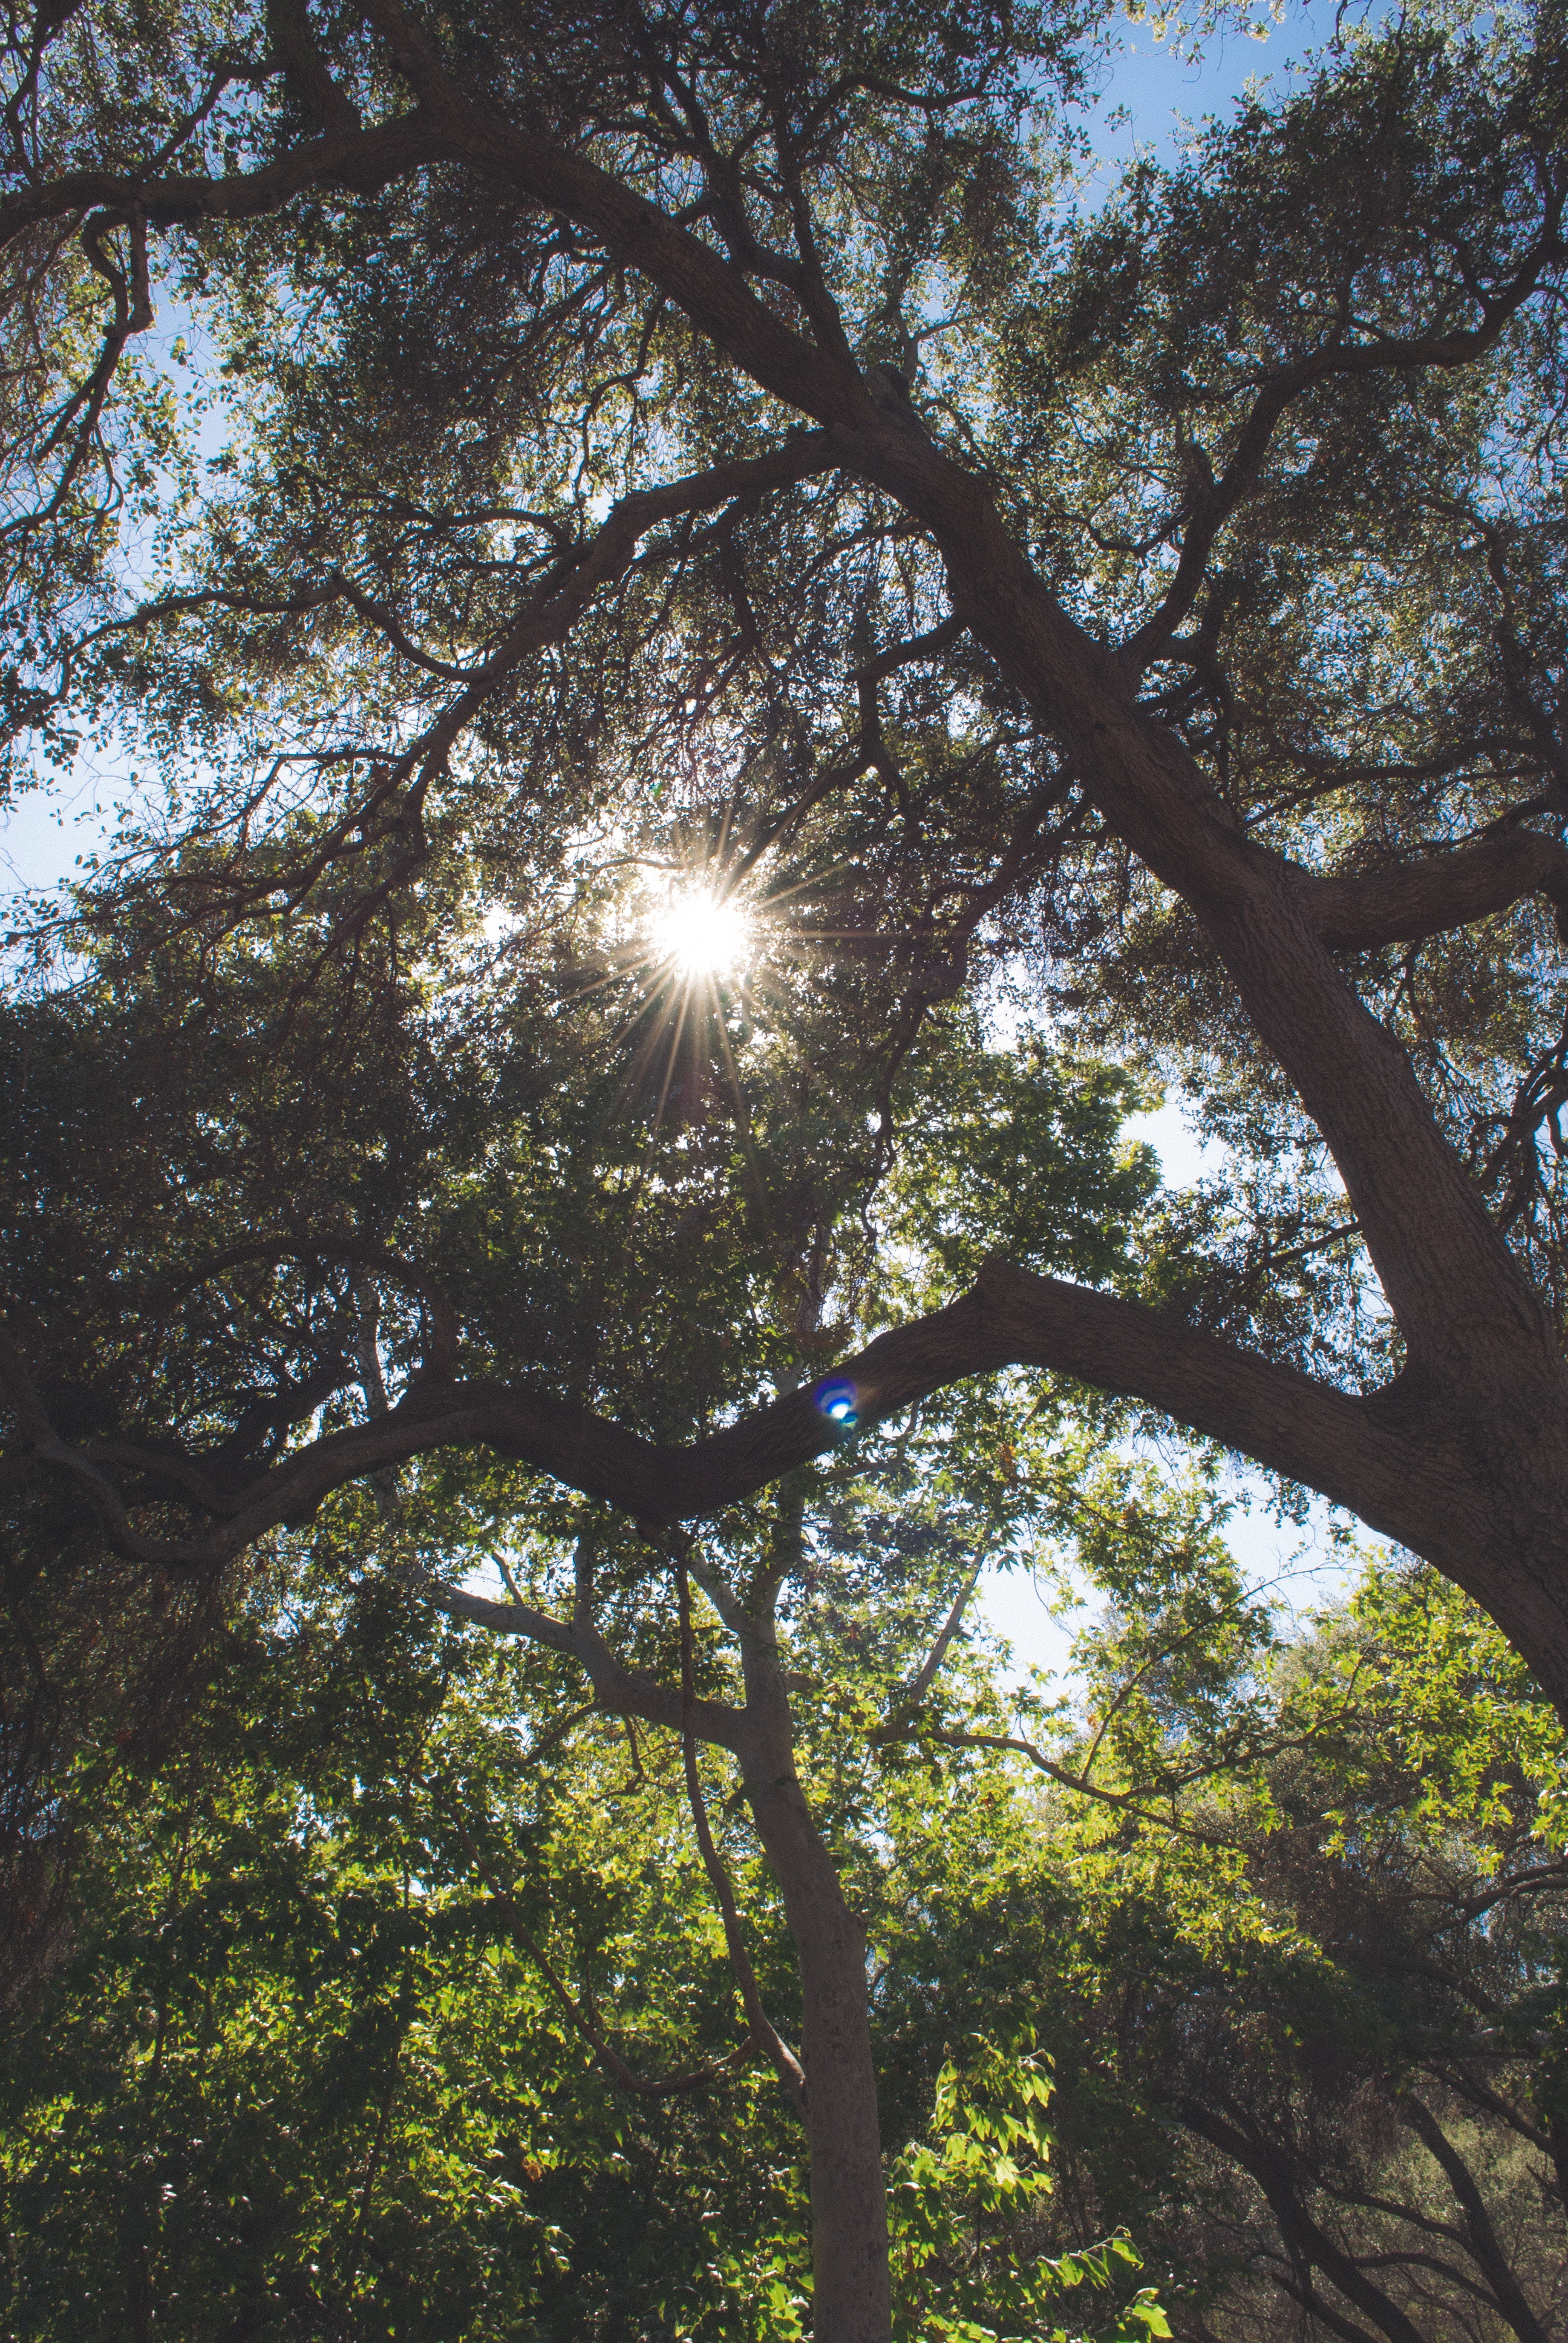
tree, nature, forest, branch, plant, sunlight, leaf, flower, trunk, autumn, botany, flora, deciduous, oak, woodland, habitat, flowering plant, natural environment, woody plant, land plant